Quantum algorithm

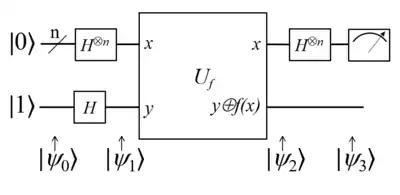
Deutsch-Jozsa algorithm

The Deutsch–Jozsa algorithm solves a black-box problem that requires exponentially many queries to the black box for any deterministic classical computer, but can be done with a single query by a quantum computer. However, when comparing bounded-error classical and quantum algorithms, there is no speedup, since a classical probabilistic algorithm can solve the problem with a constant number of queries with small probability of error. The algorithm determines whether a function "f" is either constant (0 on all inputs or 1 on all inputs) or balanced (returns 1 for half of the input domain and 0 for the other half).